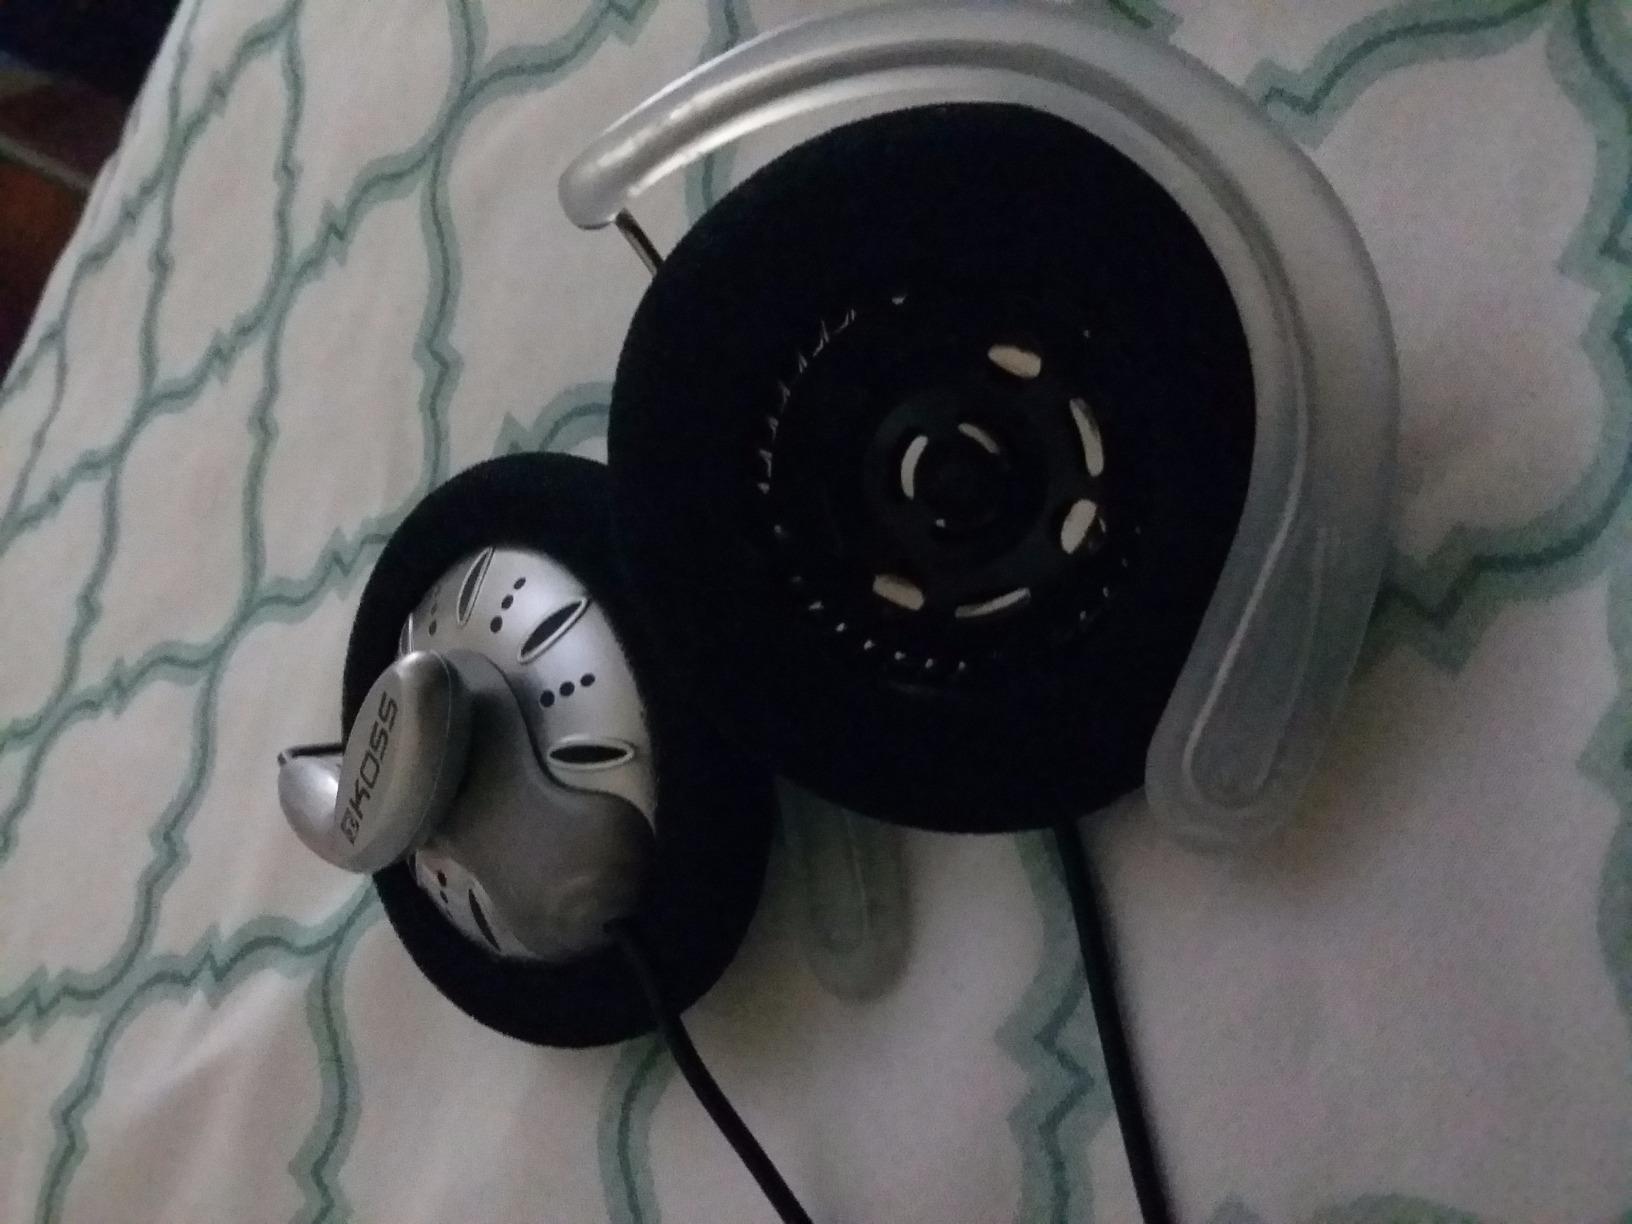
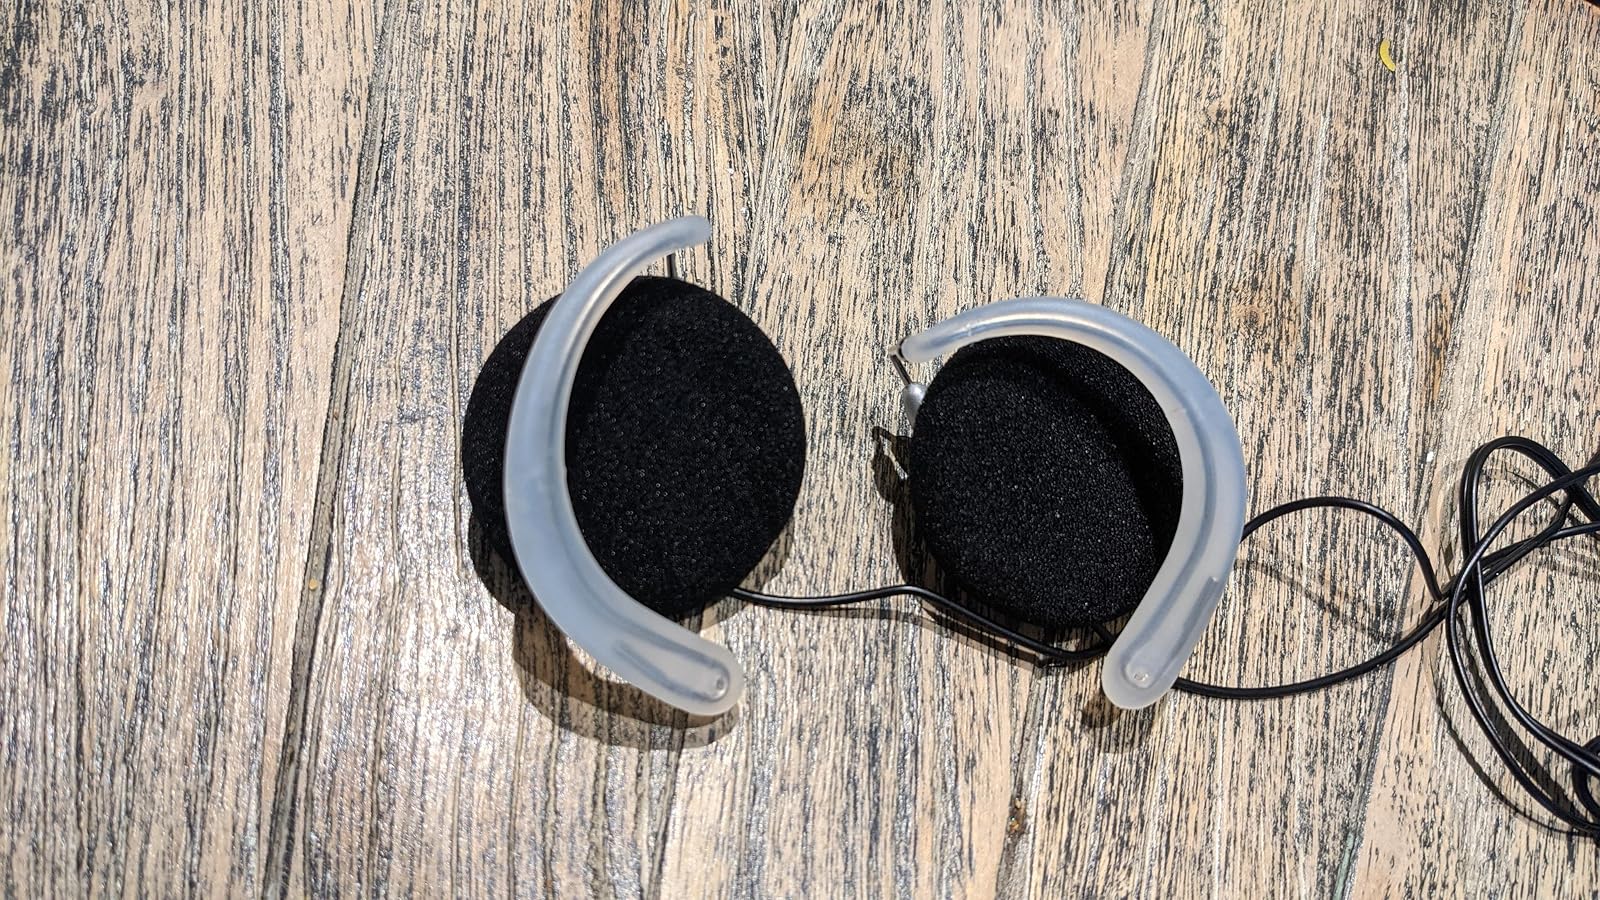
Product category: headphones
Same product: yes